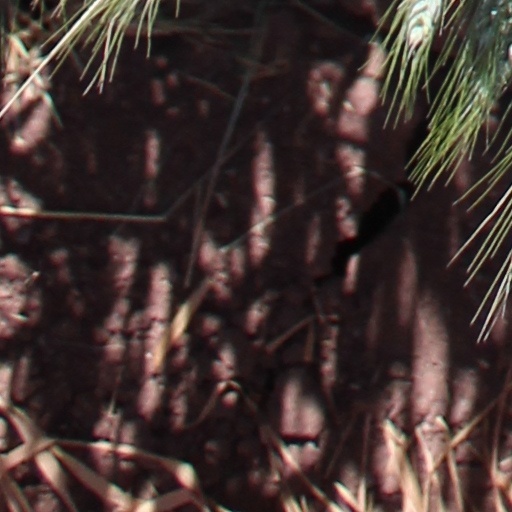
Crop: wheat